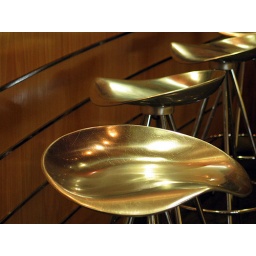
seats in a bar